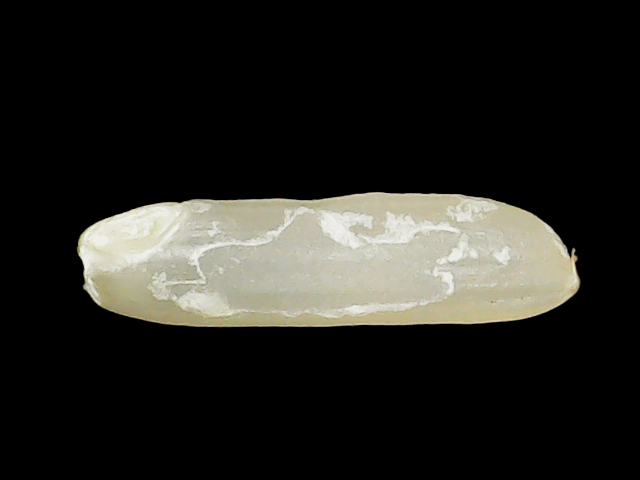
Rice variety: Binadhan19